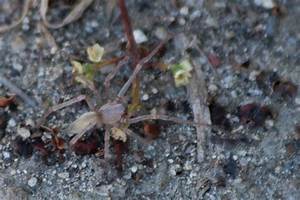
Label: spider